Jerrick Ahanmisi

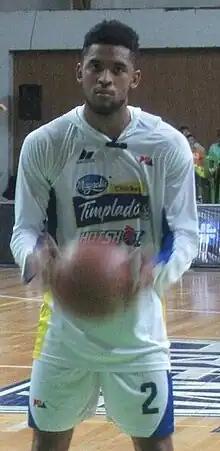
Ahanmisi in 2023

Jerrick Vincent Frankera Ahanmisi (born October 16, 1997) is an American-born Filipino-Nigerian professional basketball player for the Magnolia Chicken Timplados Hotshots of the Philippine Basketball Association (PBA).